Christian views on marriage

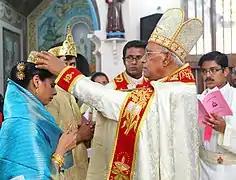
Mystery of Crowning during Holy Matrimony in the Syro-Malabar Catholic Church

The Apostle Paul quoted passages from Genesis almost verbatim in two of his New Testament books. He used marriage not only to describe the kingdom of God, as Jesus had done, but to define also the nature of the 1st-century Christian church. His theological view was a Christian development of the Old Testament parallel between marriage and the relationship between God and Israel. He analogized the church as a bride and Christ as the bridegroom─drawing parallels between Christian marriage and the relationship between Christ and the Church.